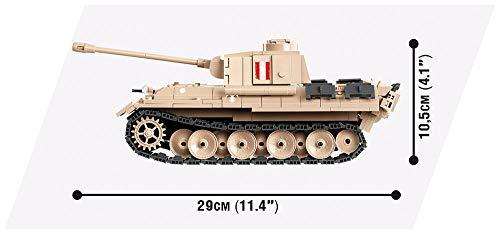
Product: COBI World of Tanks PZKPFW. V Panther, Tank Insurgent
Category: Toys & Games | Building Toys | Building Sets
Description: A Figurine of the Polish Insurgent of Warsaw.
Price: $51.00
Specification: ProductDimensions:17.7x2.4x12inches|ItemWeight:1.68pounds|ShippingWeight:2.1pounds(Viewshippingratesandpolicies)|ASIN:B07QDCDTLH|Itemmodelnumber:3035|Manufacturerrecommendedage:8-15years